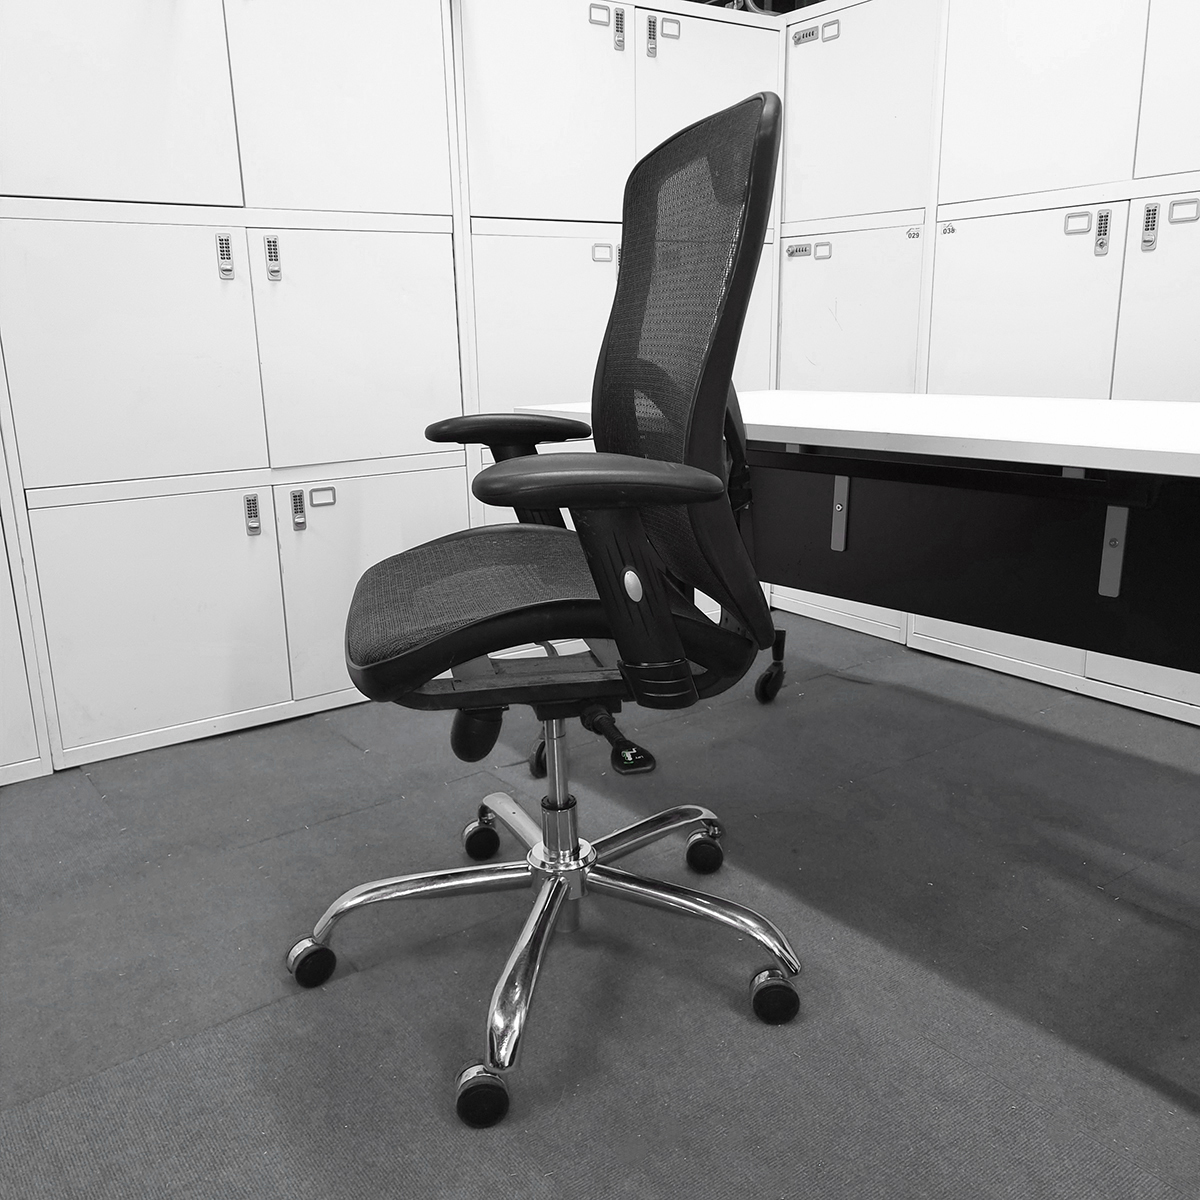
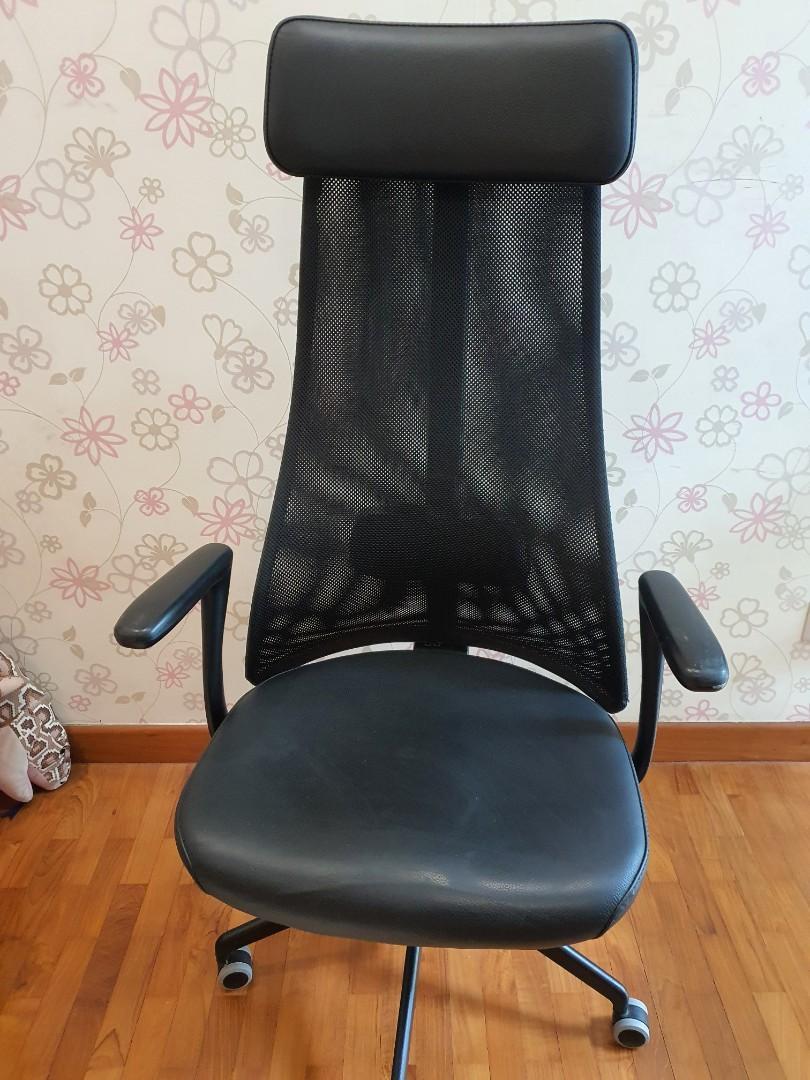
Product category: items_chair
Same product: no